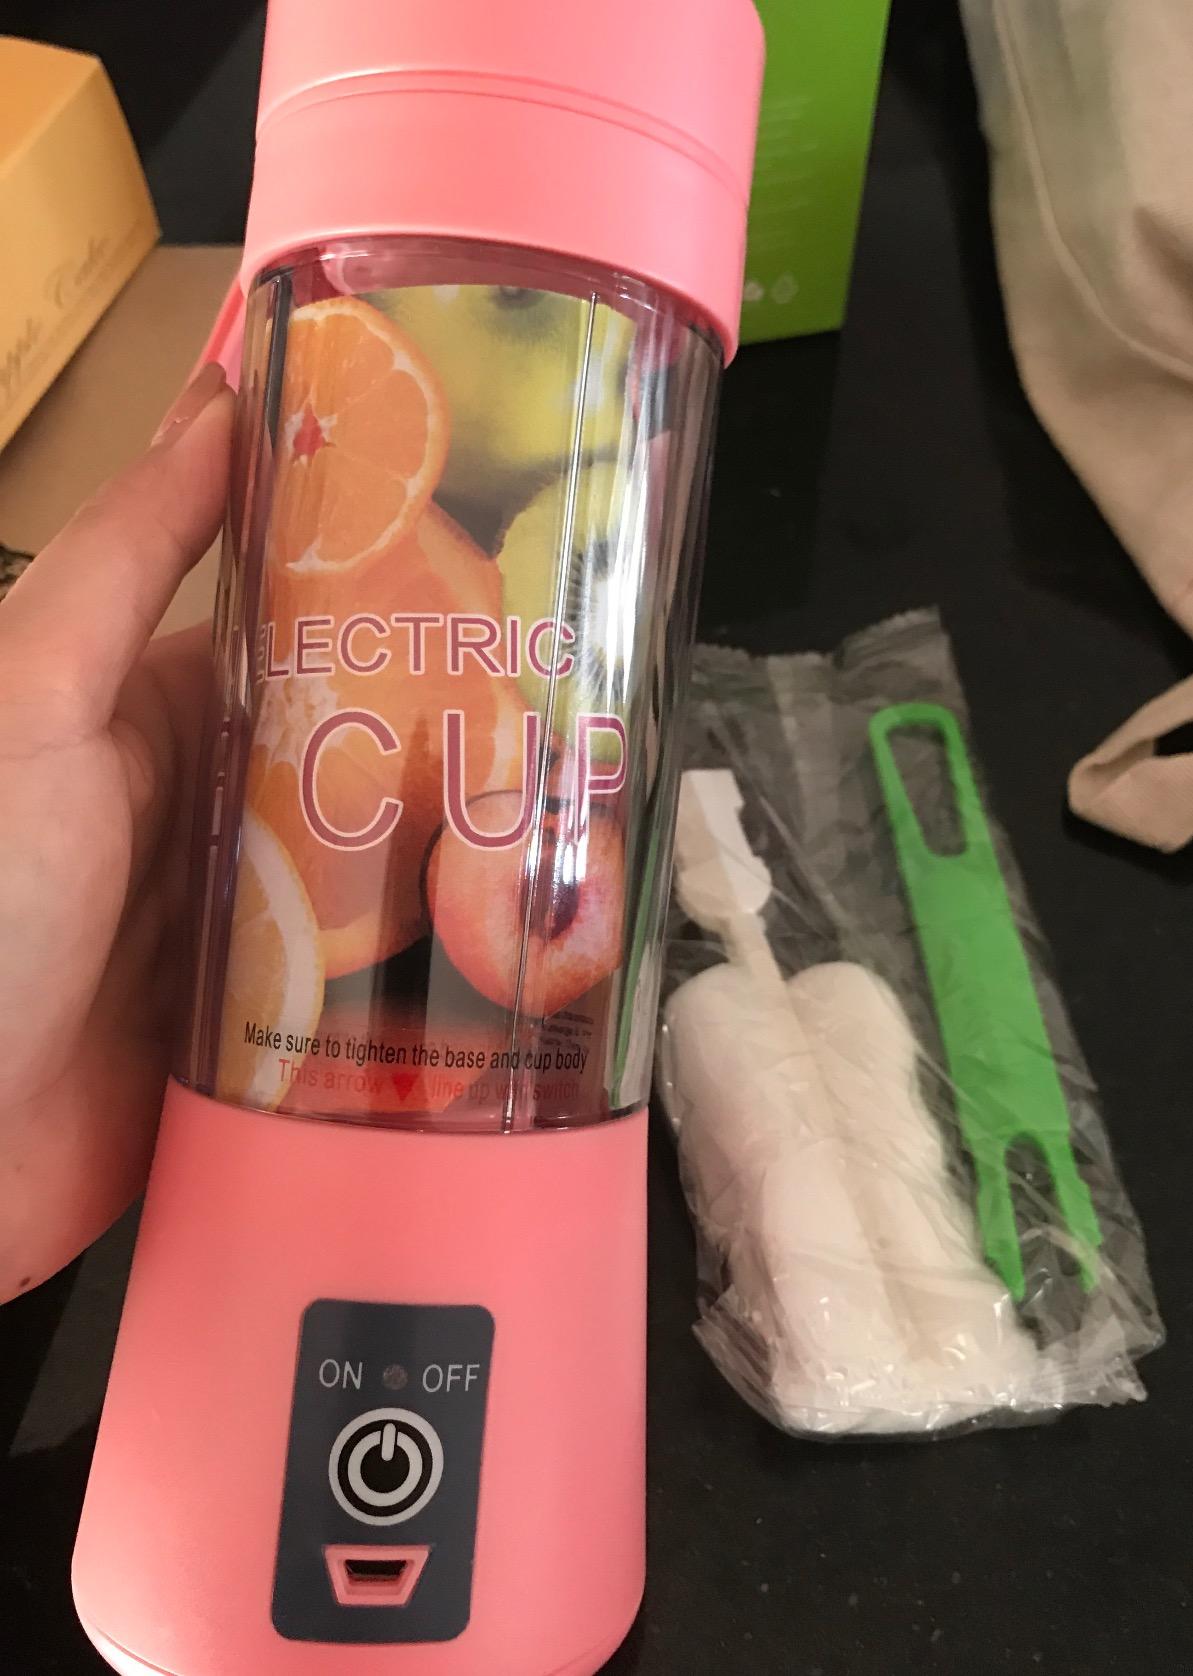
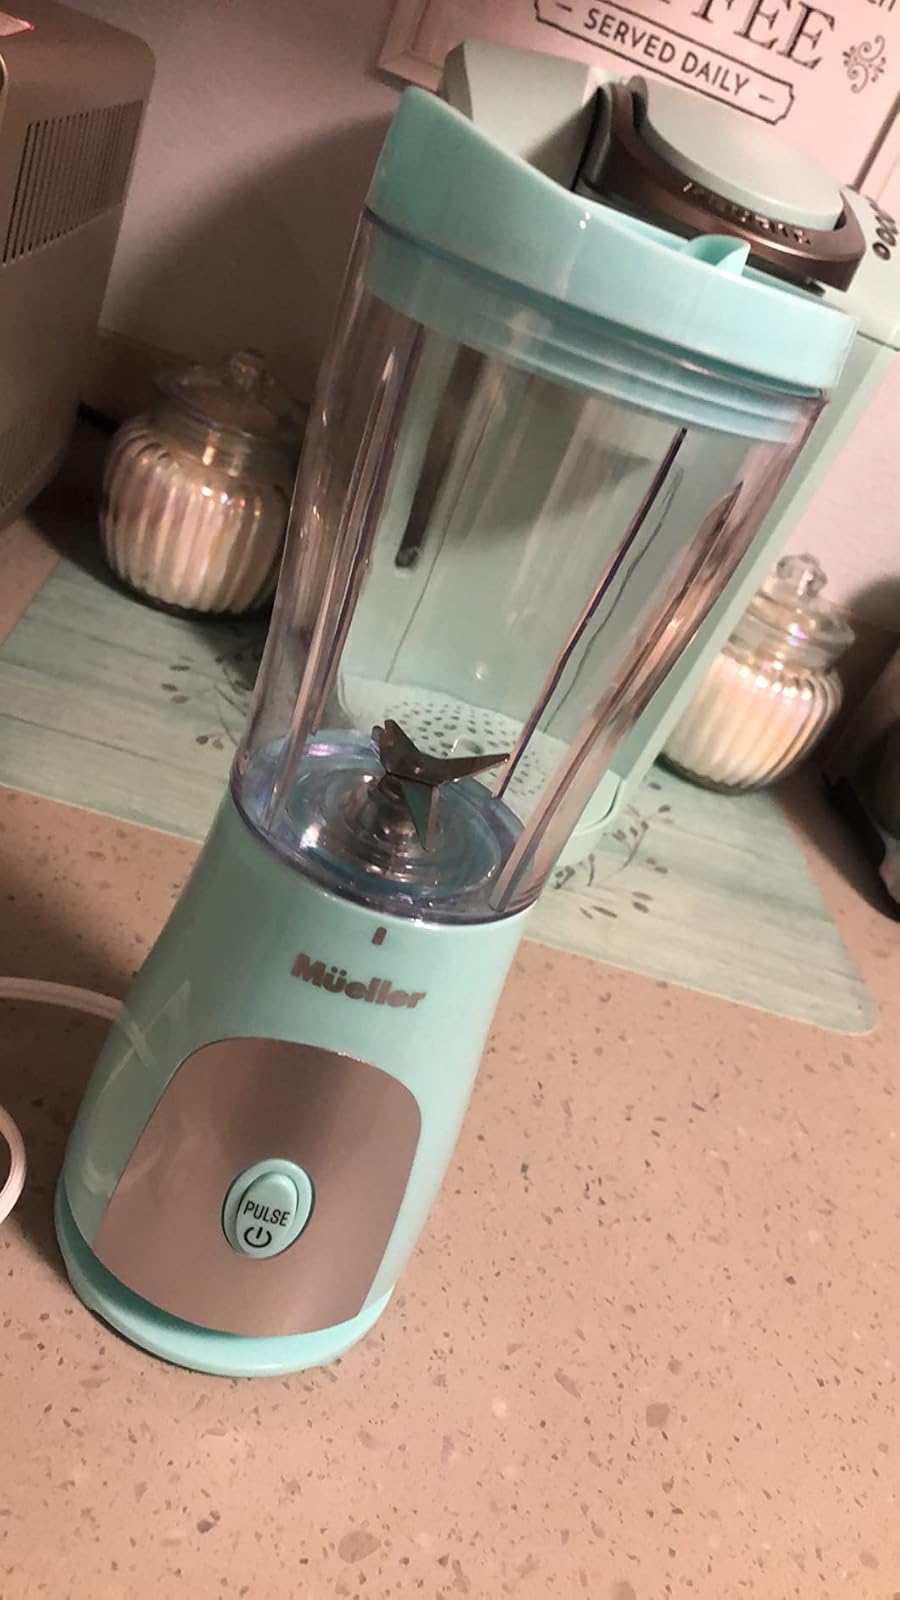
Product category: items_blender
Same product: no